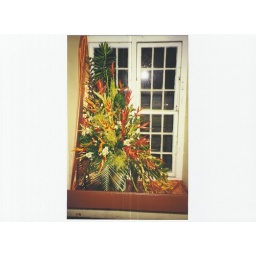
An exotic tropical floral design displayed in a church window in Barbados.